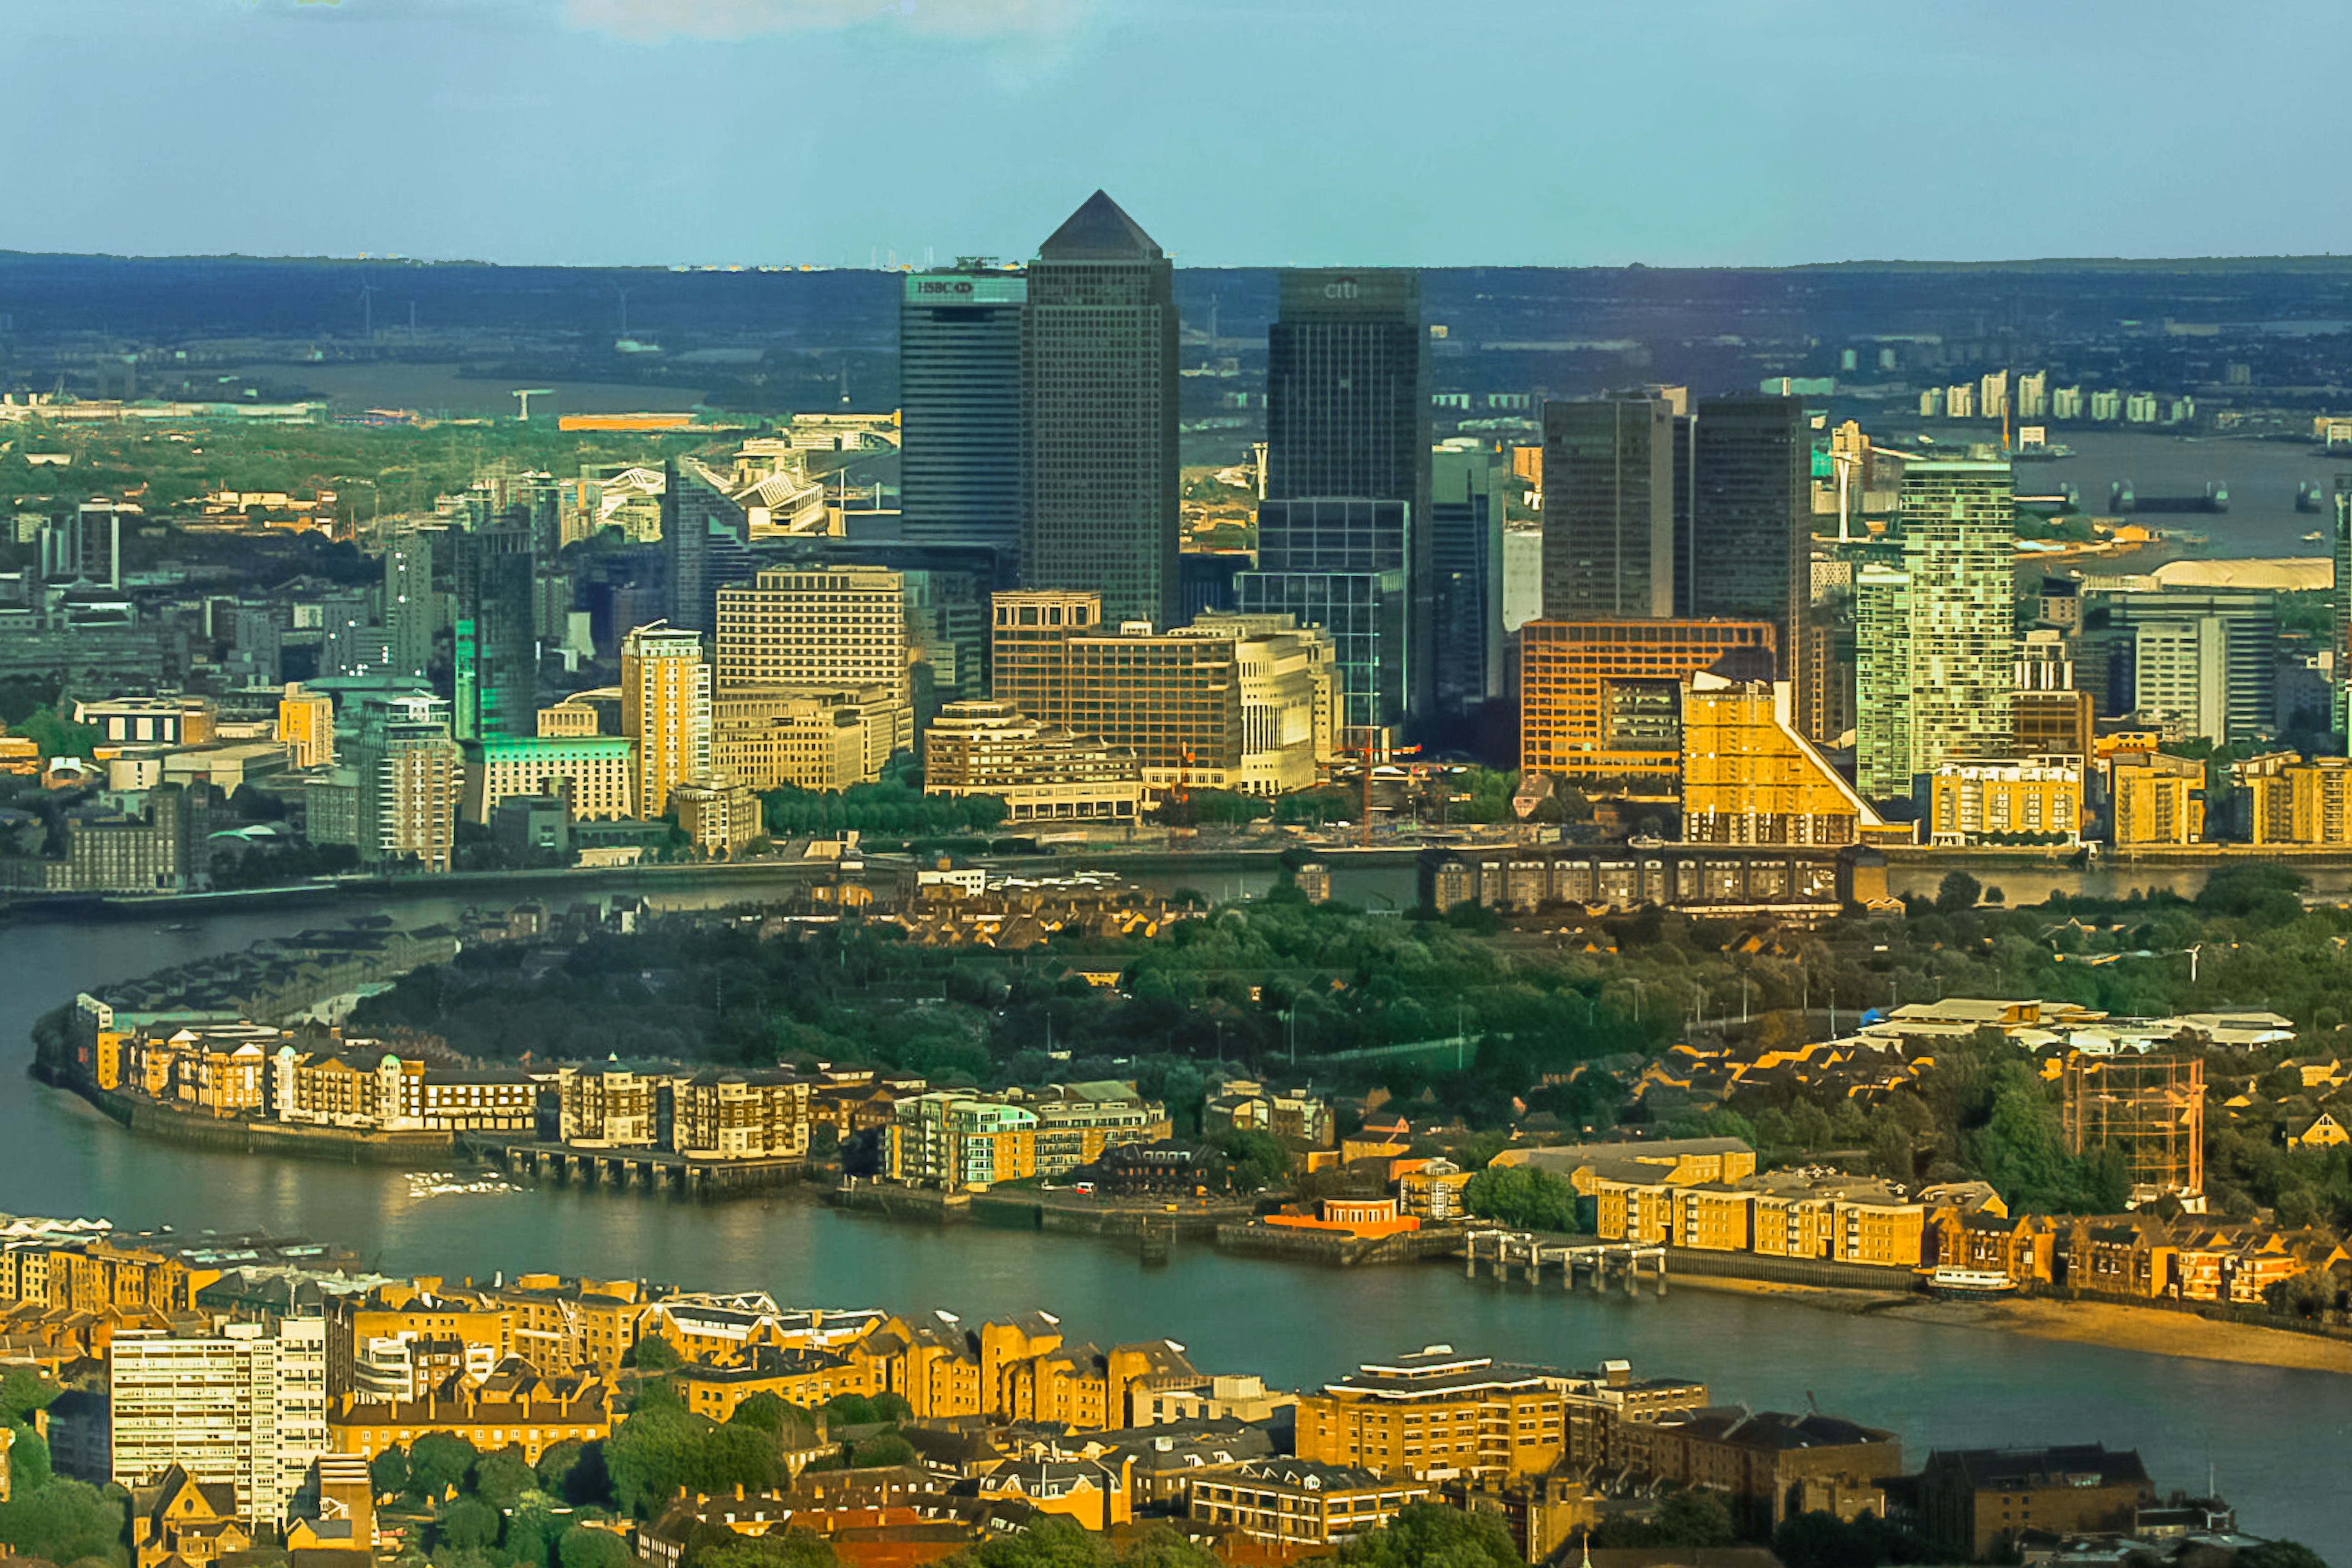
coast, horizon, skyline, photography, town, city, skyscraper, river, cityscape, panorama, downtown, dusk, evening, bay, landmark, london, metropolis, bird's eye view, aerial photography, views of the city, urban area, residential area, geographical feature, human settlement